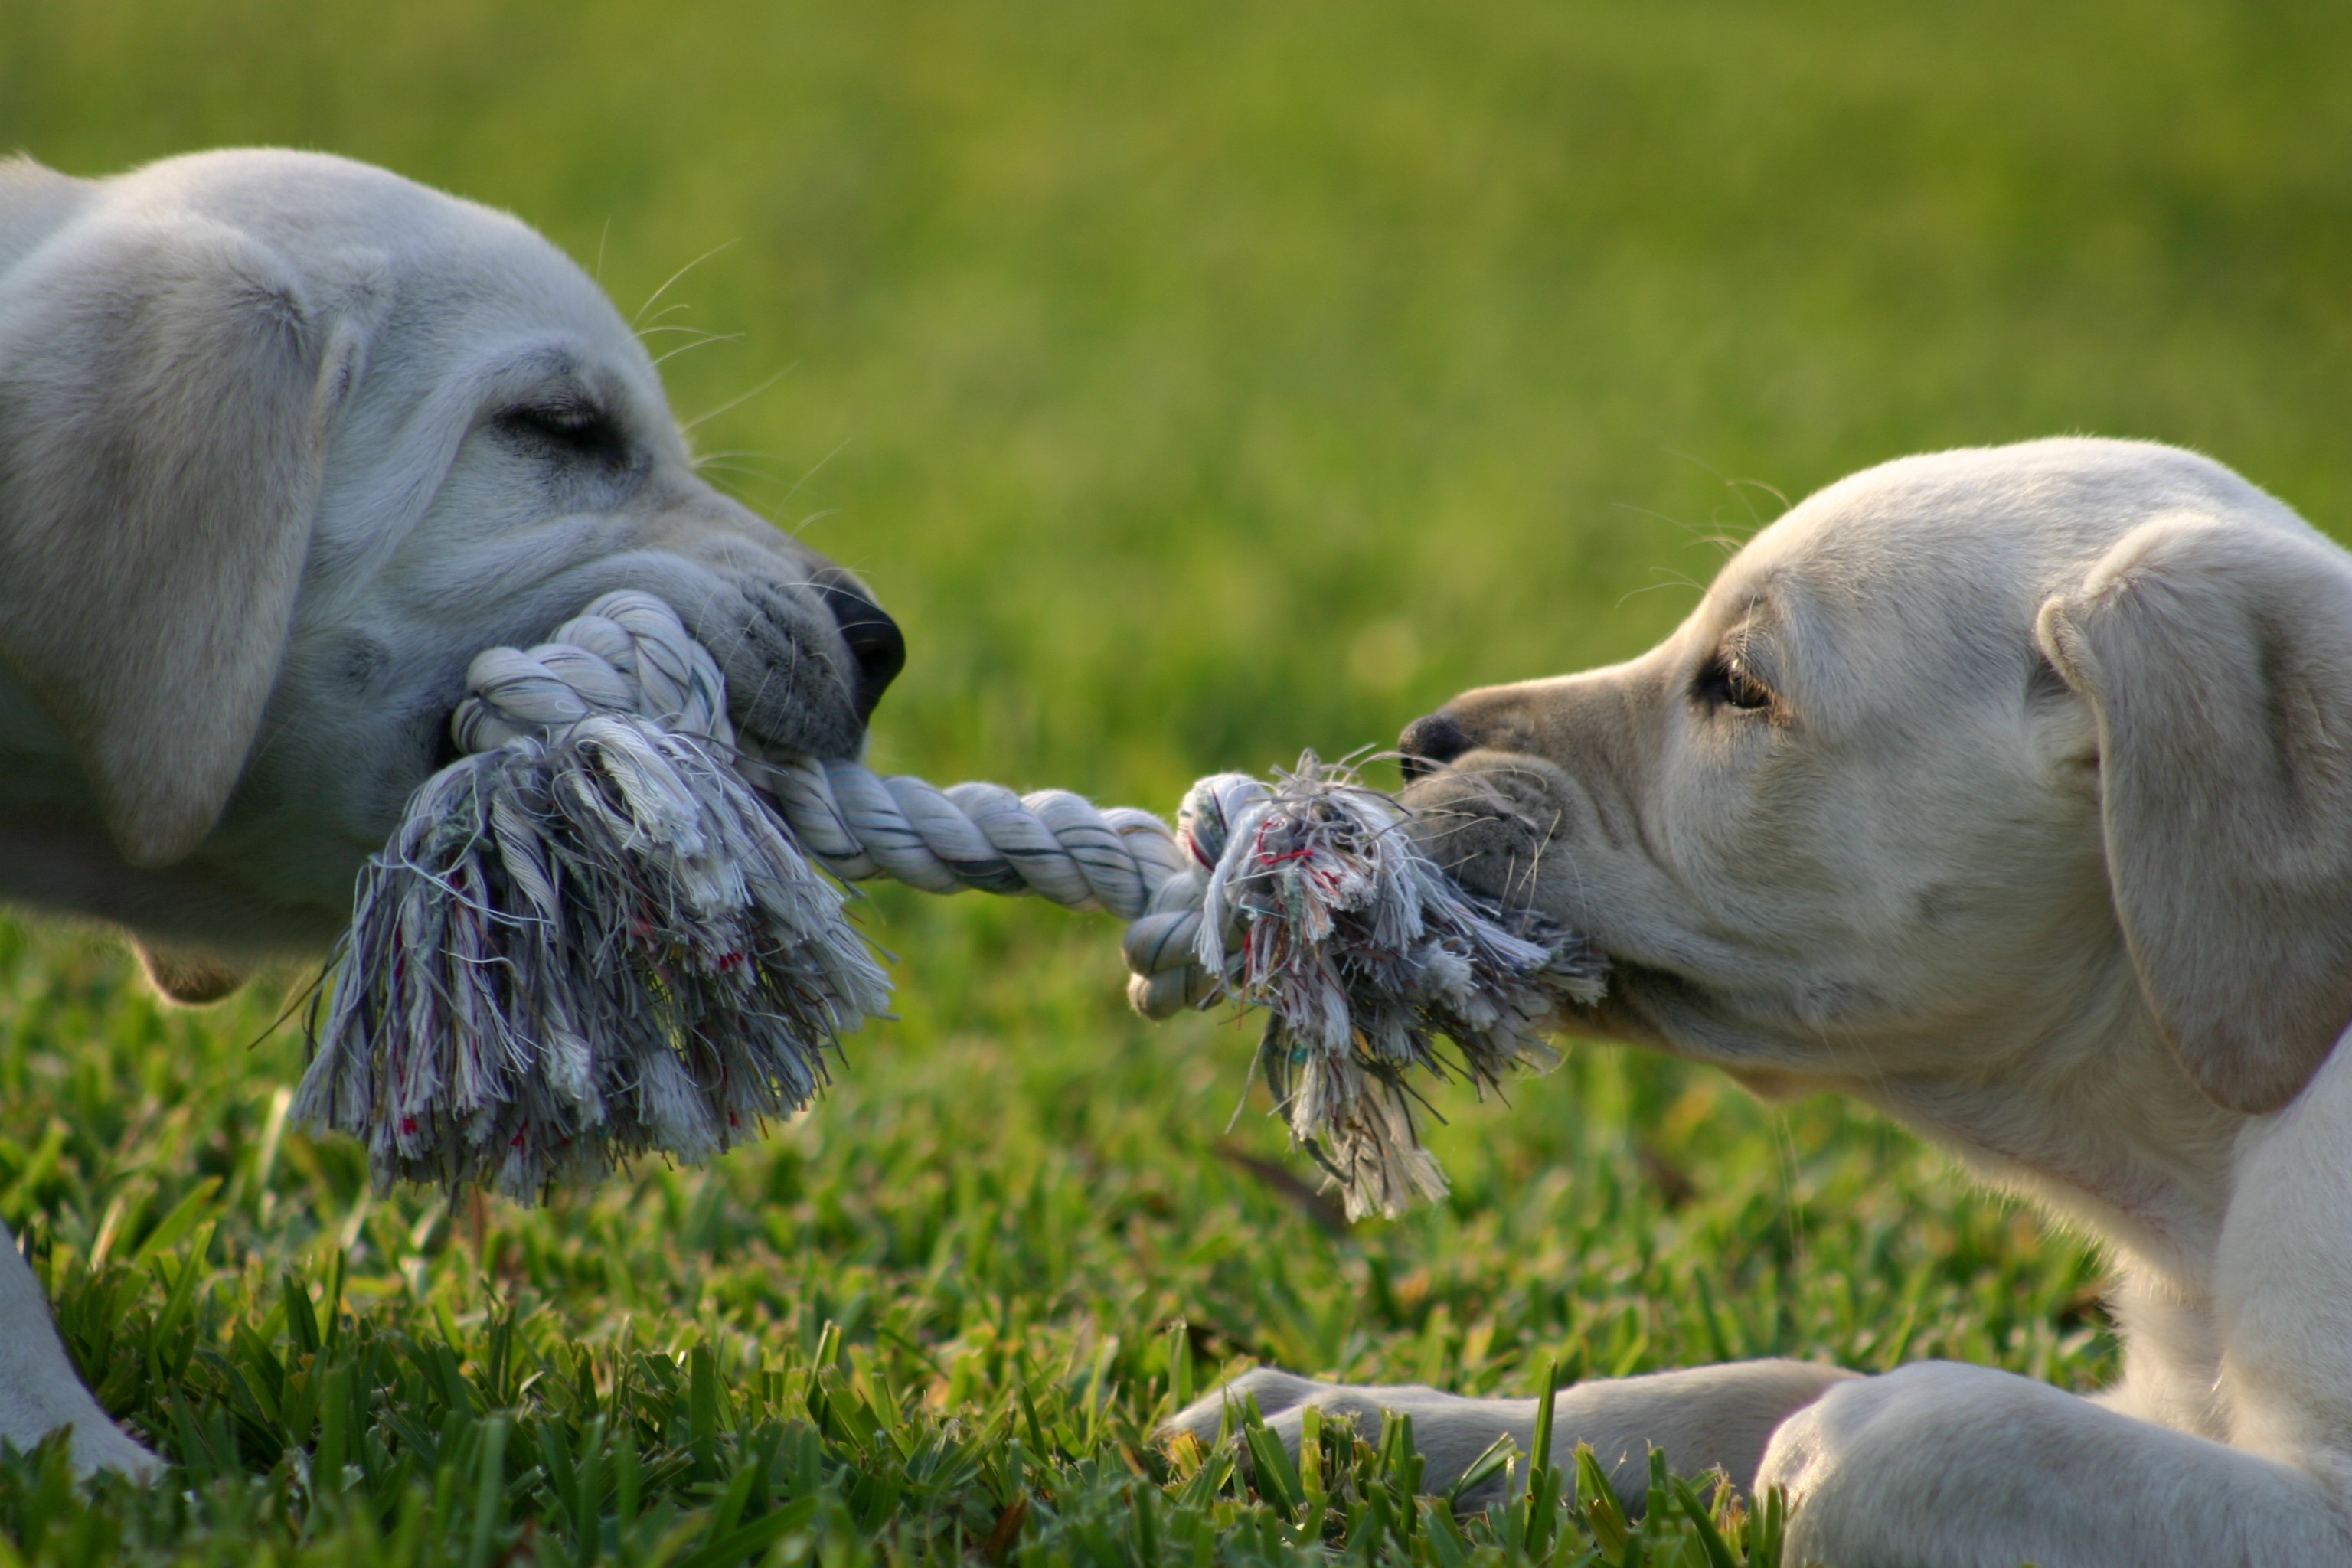
puppy, dog, mammal, weimaraner, vertebrate, labrador retriever, dog breed, retriever, lab, tug o war, dog like mammal